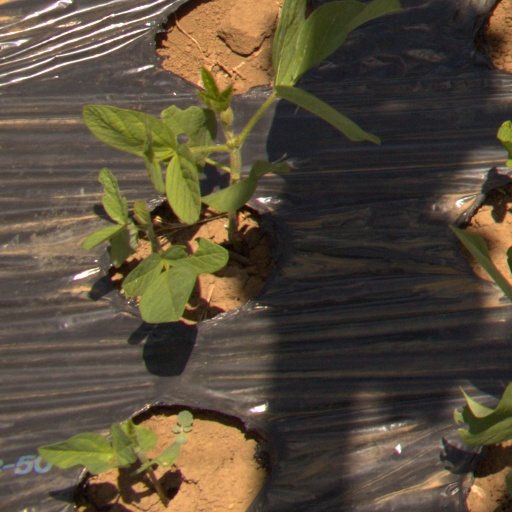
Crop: Jerusalem artichoke